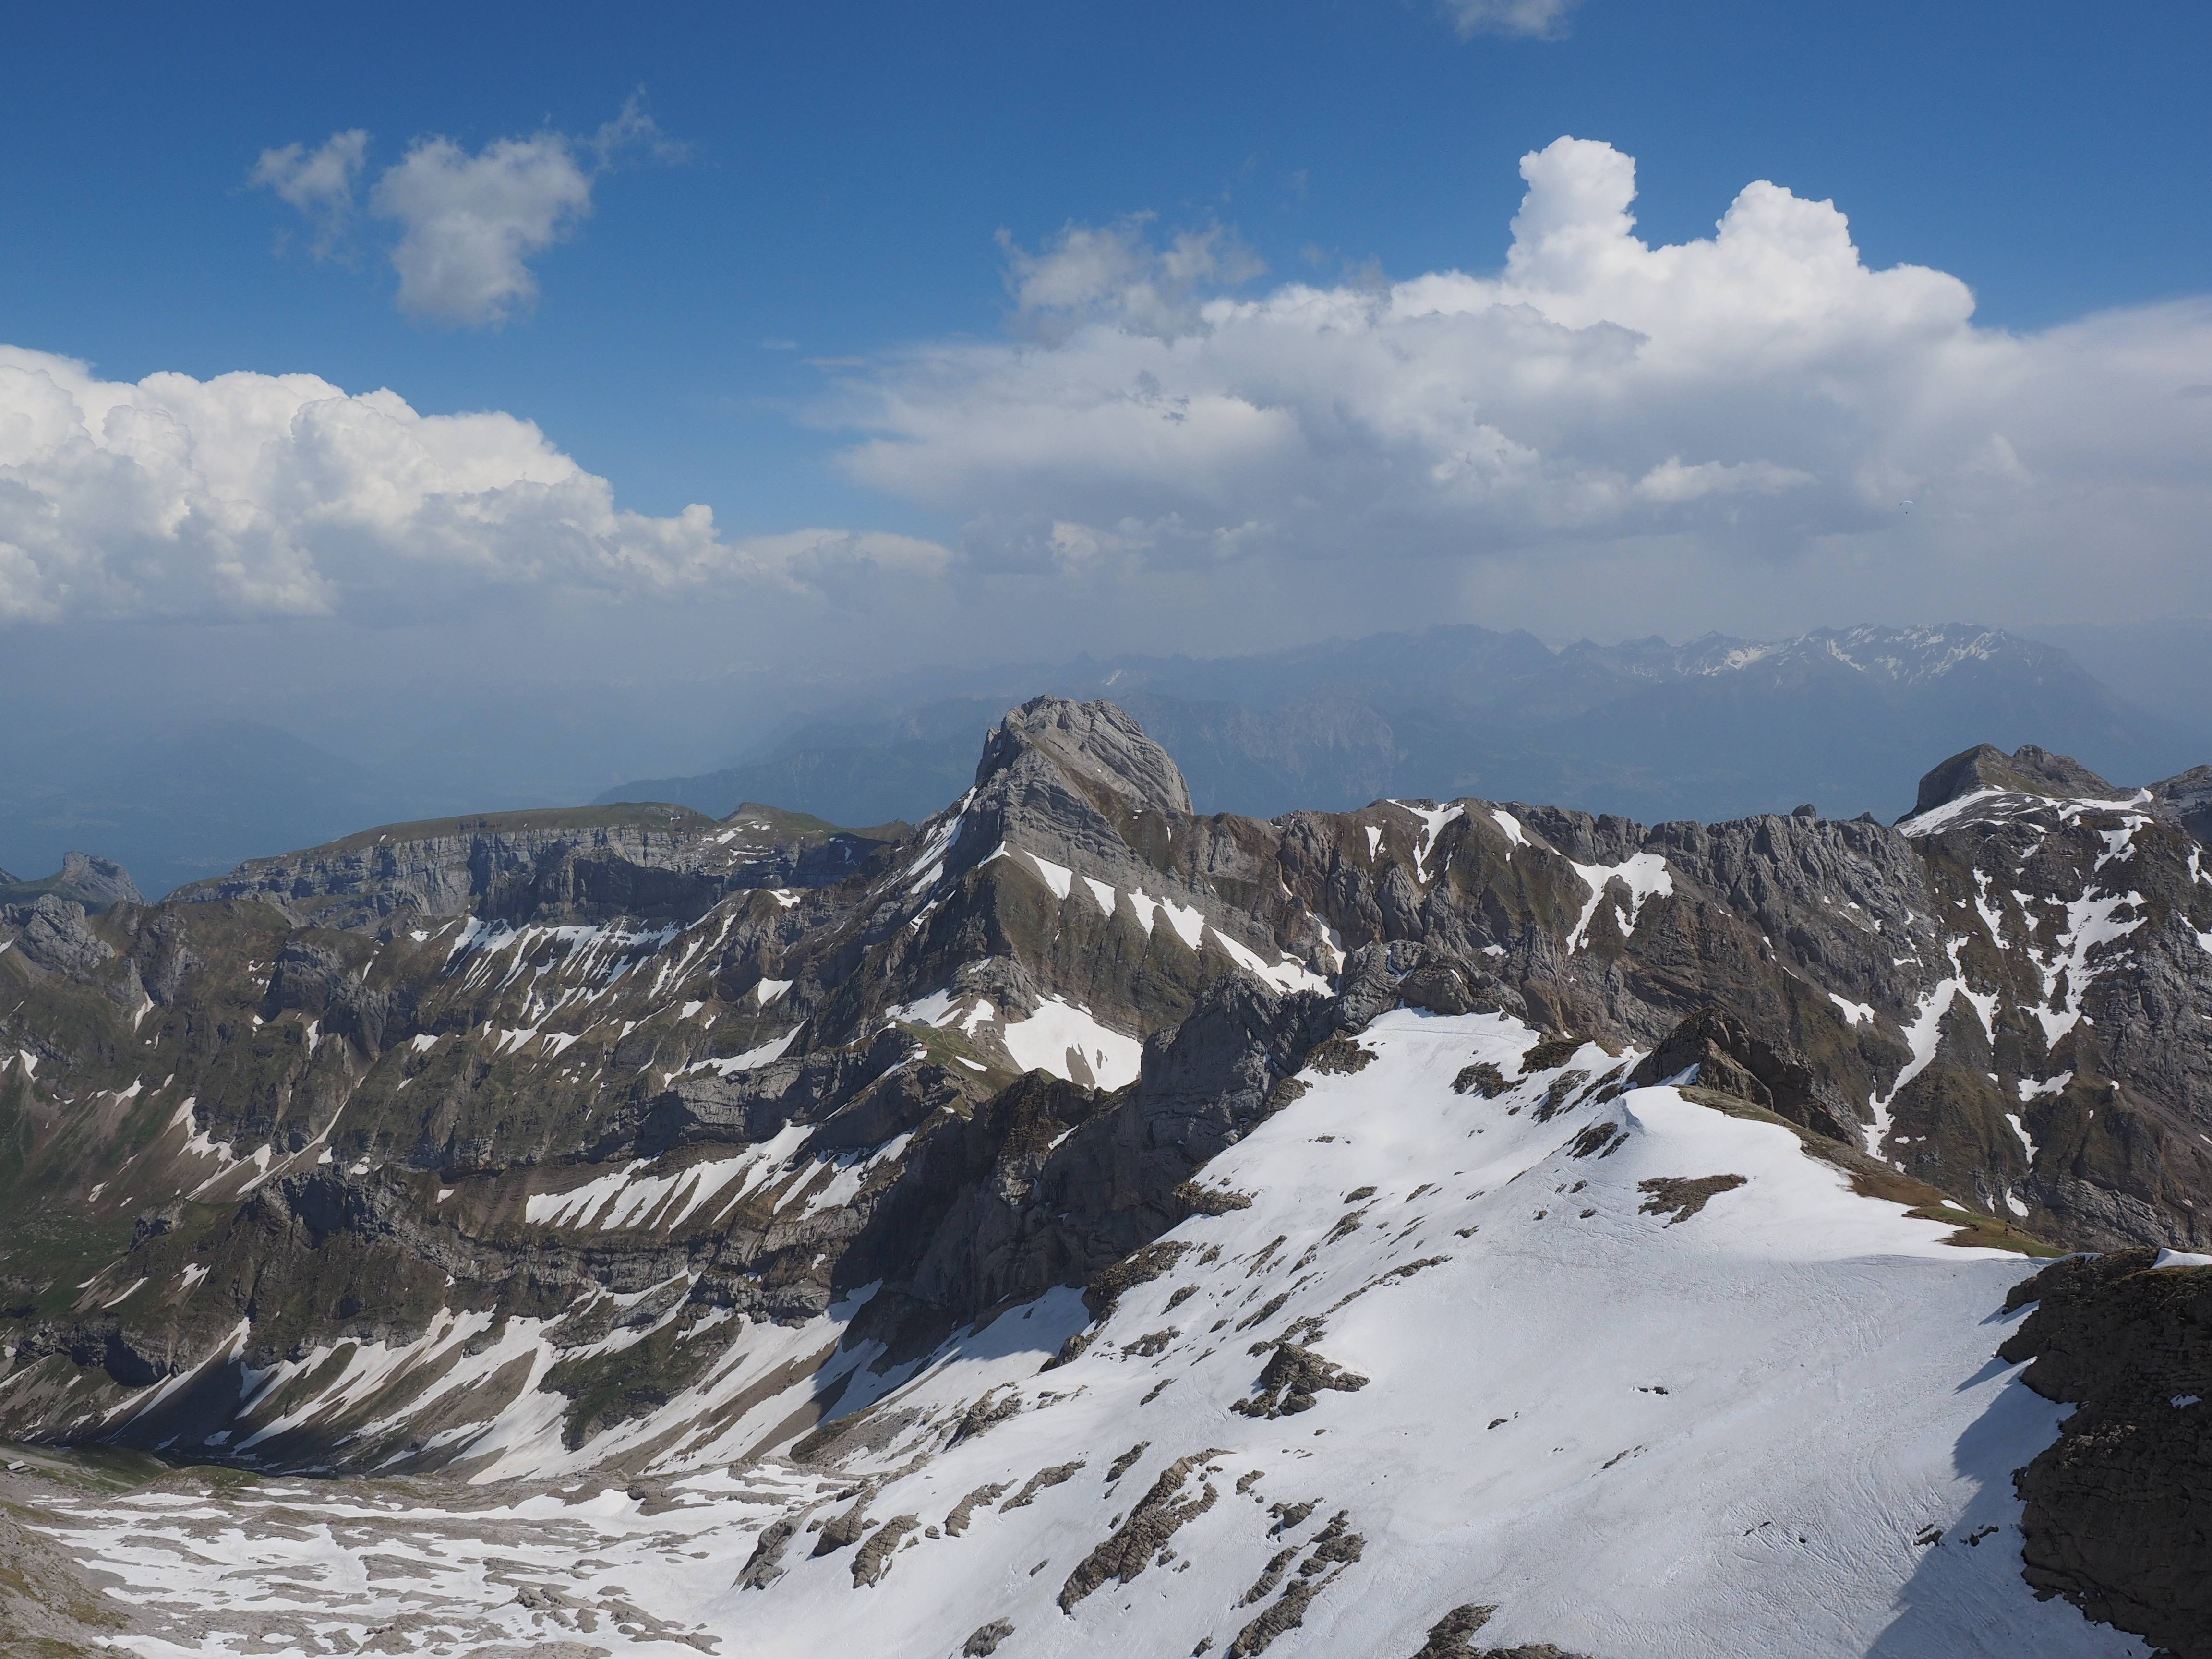
mountain, snow, winter, adventure, mountain range, weather, ridge, old man, summit, mountain summit, alps, plateau, cirque, piste, landform, mountain pass, snow fields, geographical feature, mountainous landforms, geological phenomenon, s ntis region, alpstein region, lenses ridge